You're Telling Me (film)

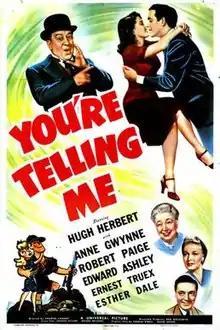
Theatrical release poster

You're Telling Me is a 1942 American comedy film directed by Charles Lamont and written by Frances Hyland and Brenda Weisberg. The film stars Hugh Herbert, Anne Gwynne, Robert Paige, Edward Ashley-Cooper, Ernest Truex and Esther Dale. It was released on May 3, 1942 by Universal Pictures.